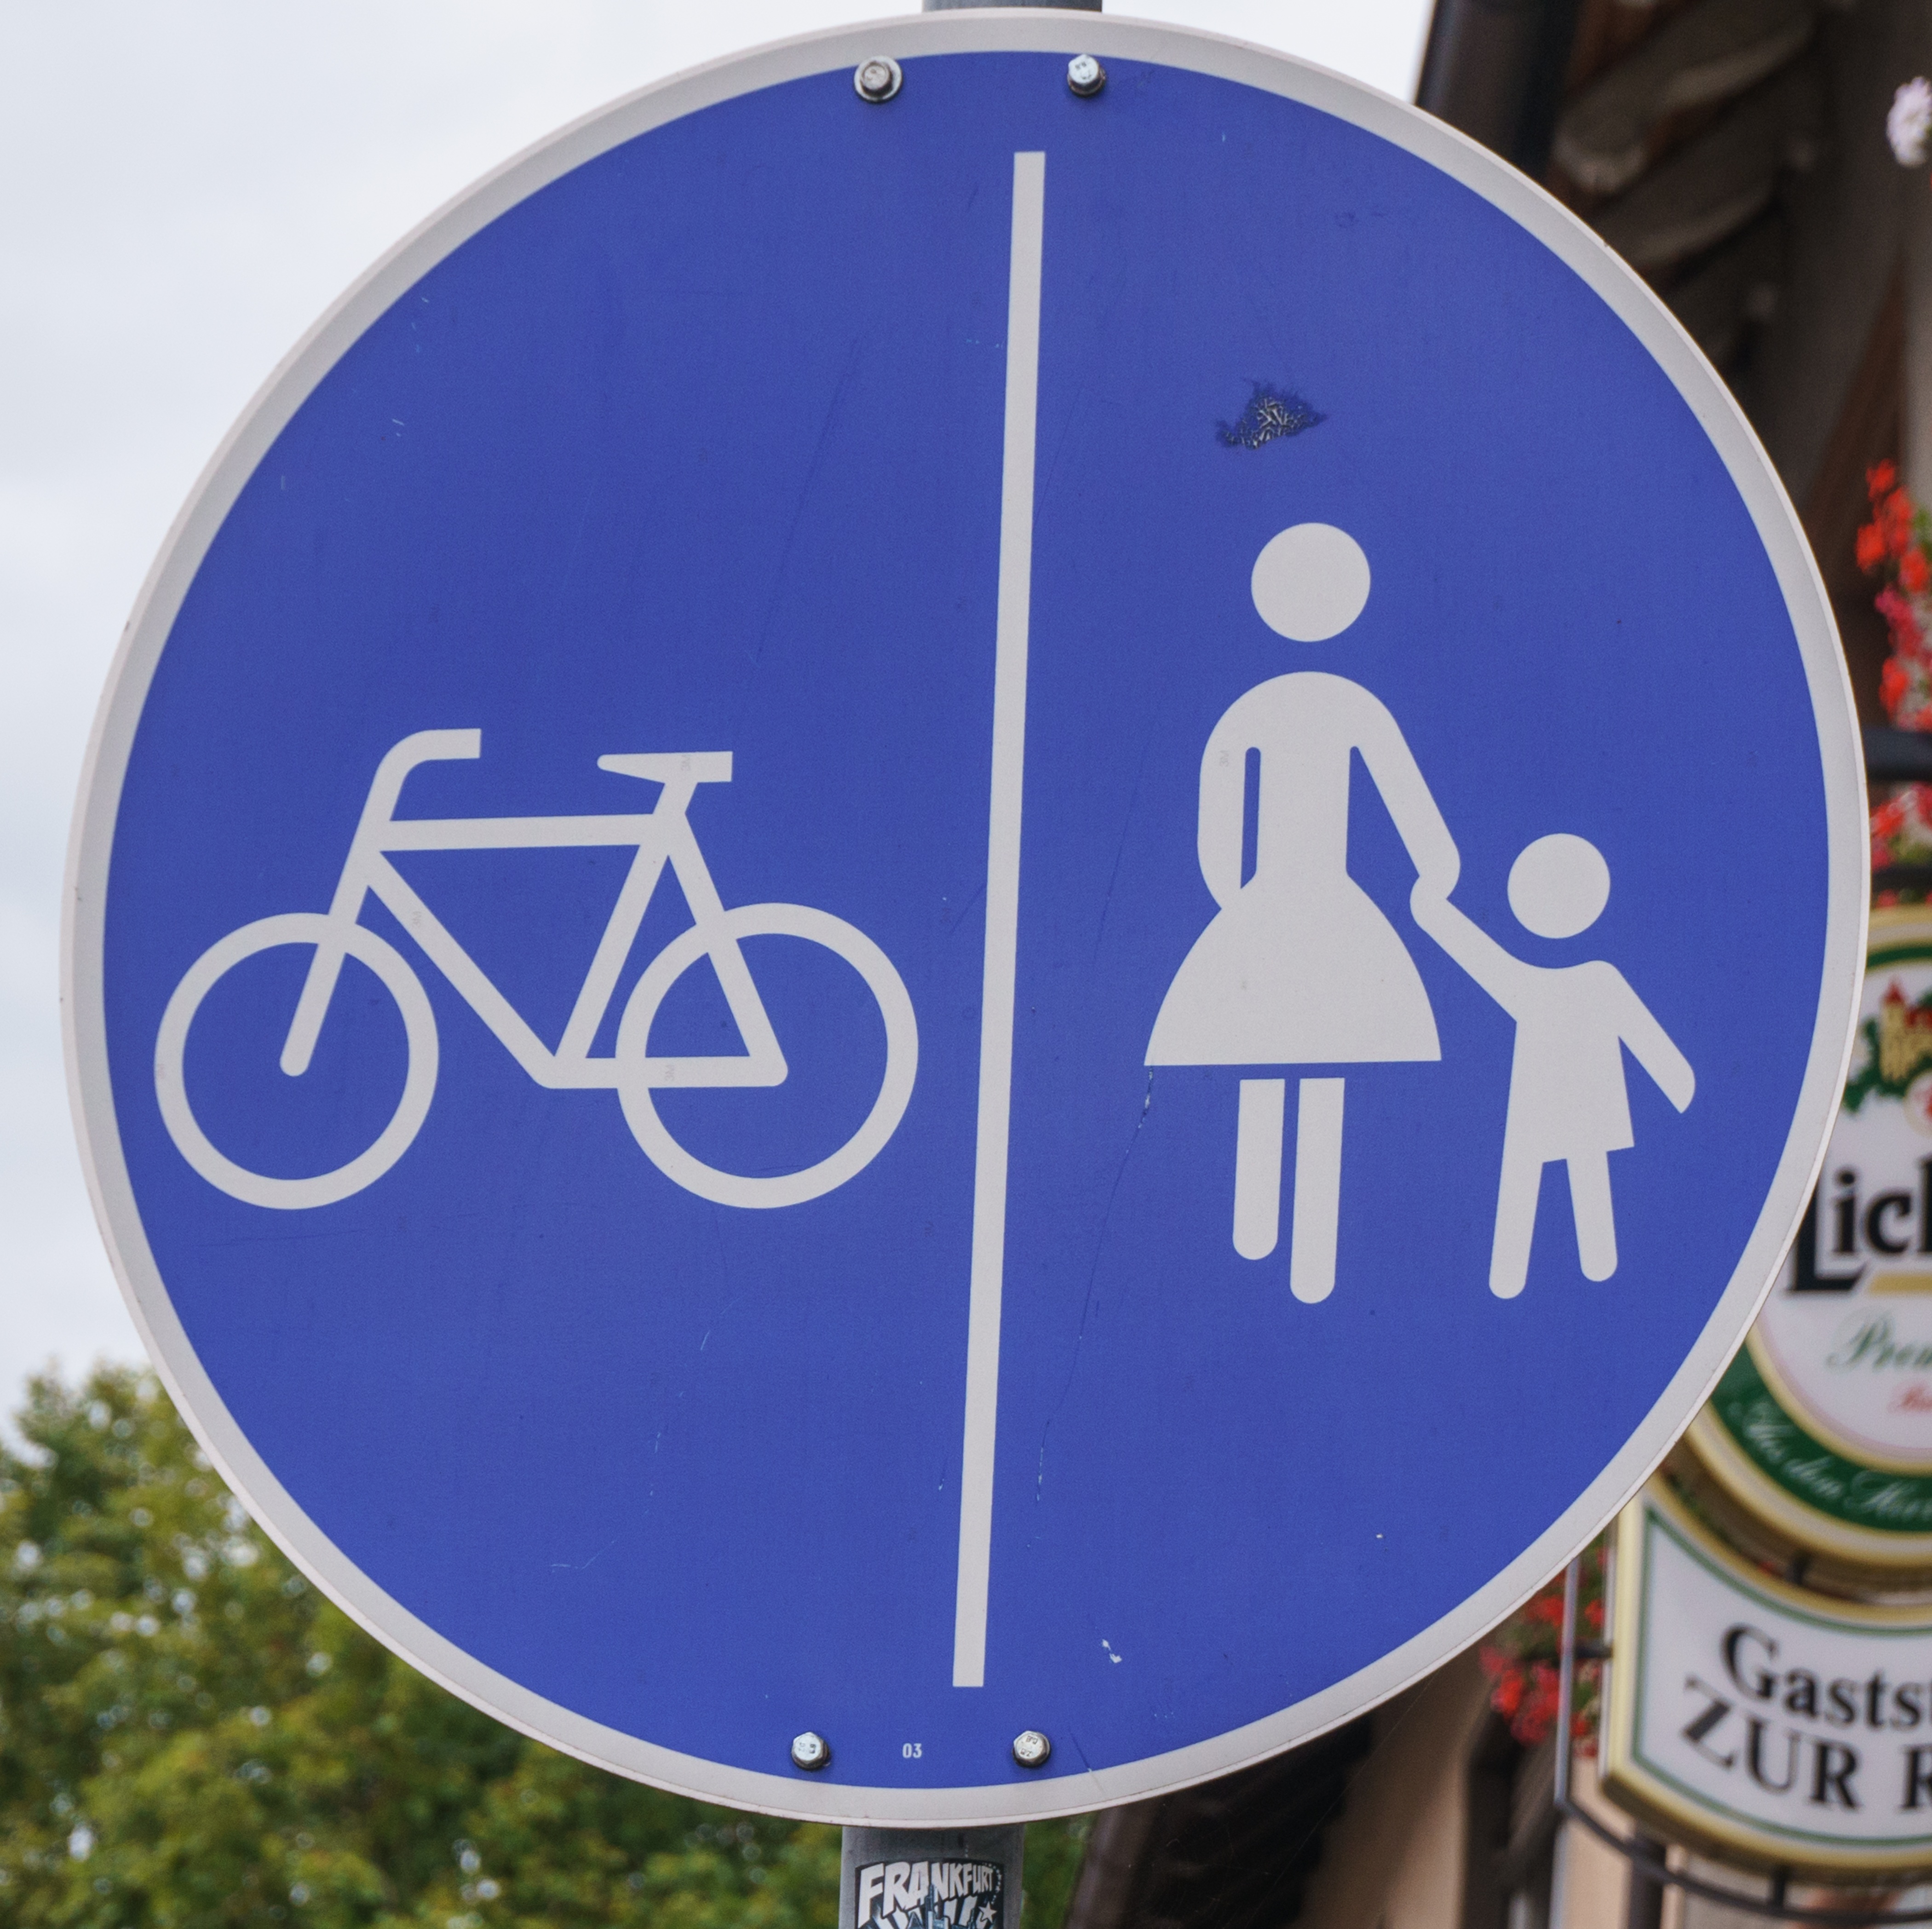
pedestrian, traffic, number, walkway, sign, blue, street sign, signage, note, shield, shape, bicycle path, traffic sign, man made object, verkehrszeichen fahrradweg